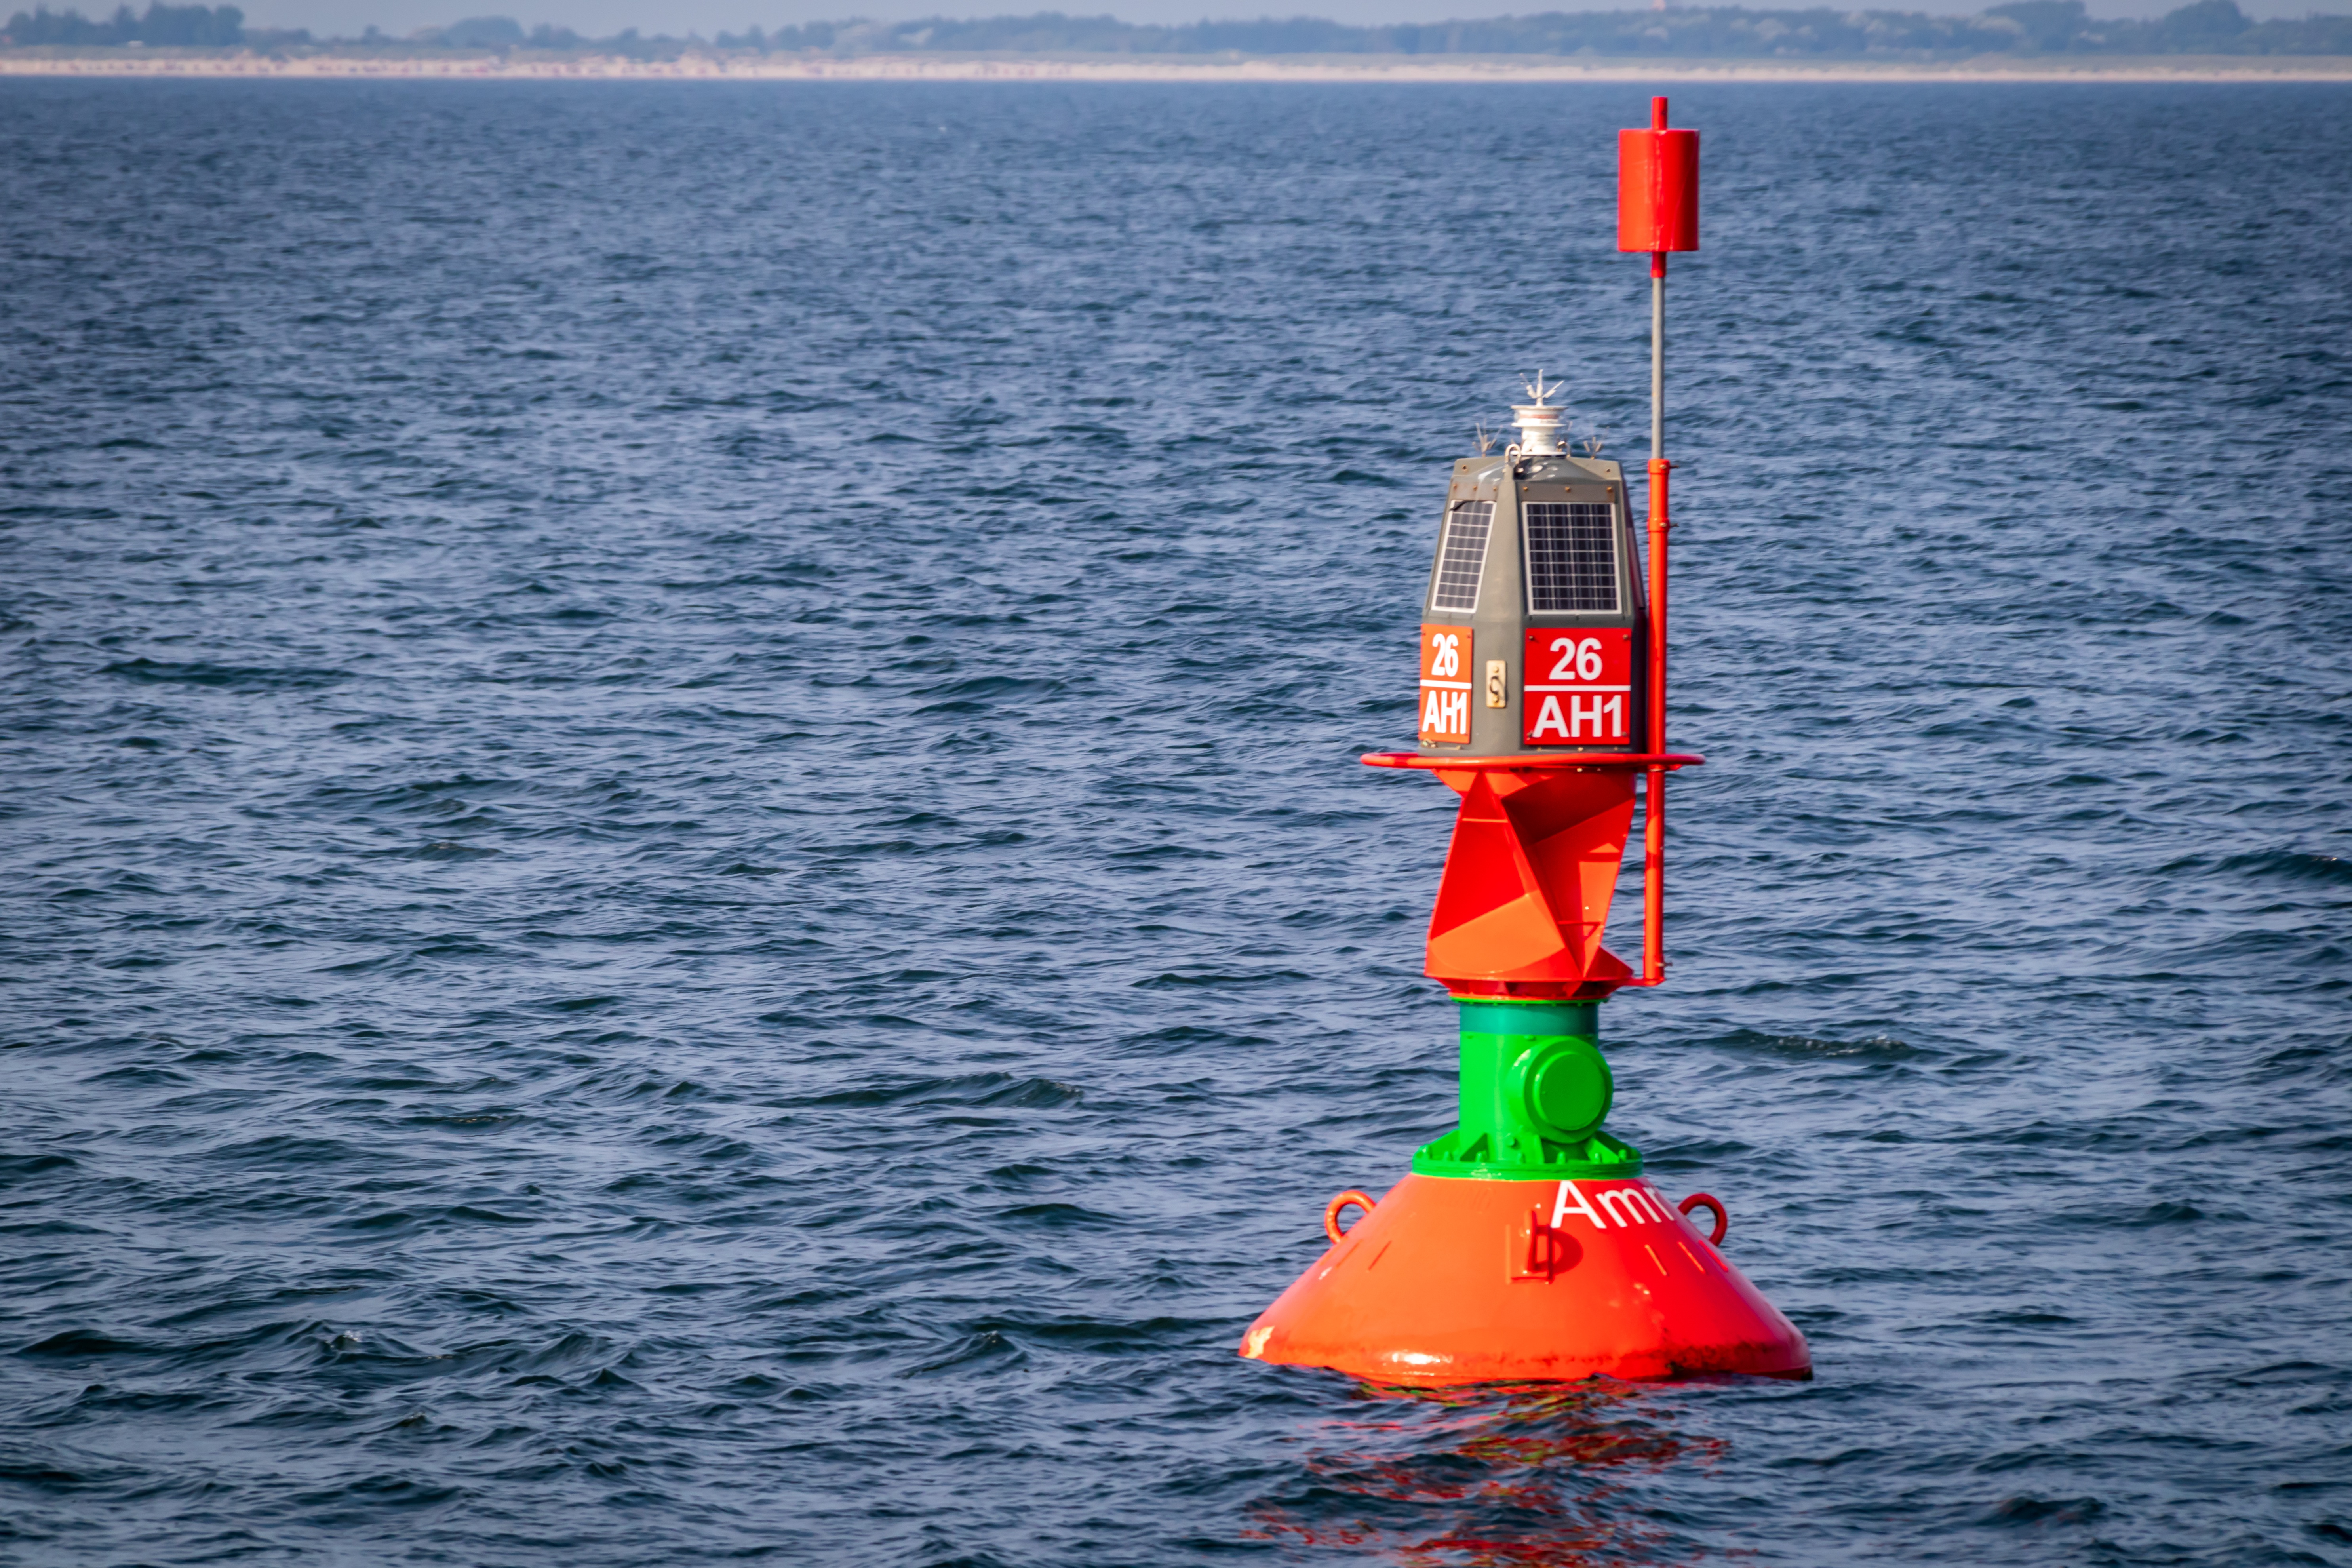
natural, water, liquid, fluid, body of water, gas, ocean, horizon, lake, balance, sea, cone, wind